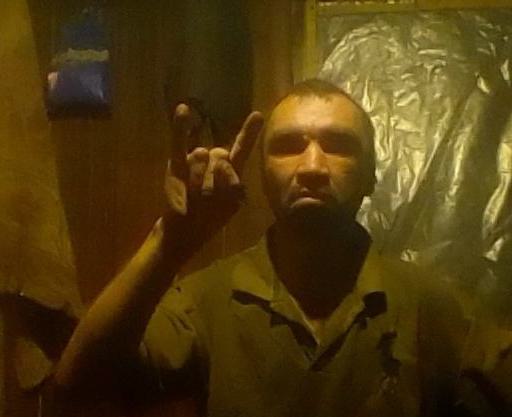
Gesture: rock